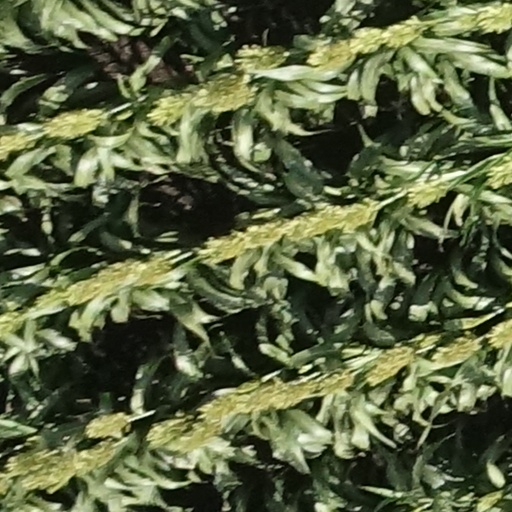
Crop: sorghum